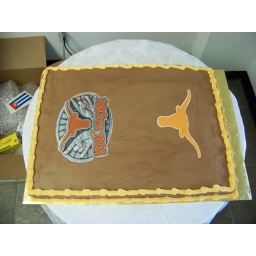
A full sheet chocolate grooms cake covered in chocolate buttercream icing, accented with burnt orange icing and 2 longhorn logos